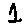
Label: 1